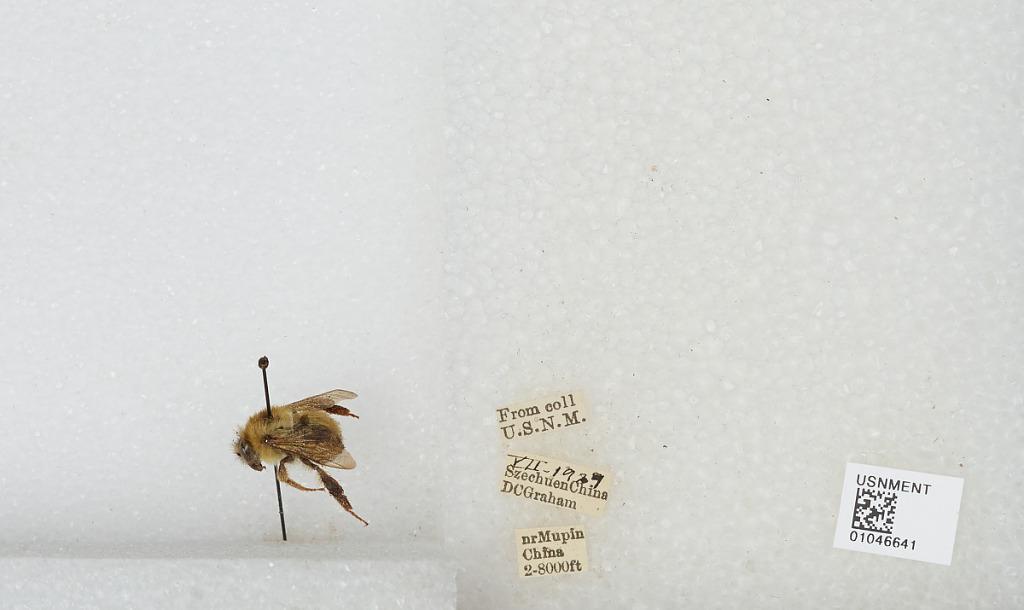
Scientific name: Bombus sp.
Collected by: D. Graham
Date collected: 1929-7-
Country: China
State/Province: Sichuan
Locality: near Muping